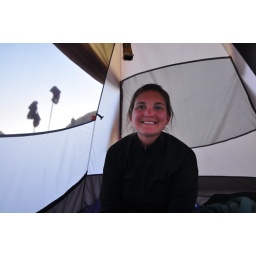
in our tent at guitar lake - 5th day